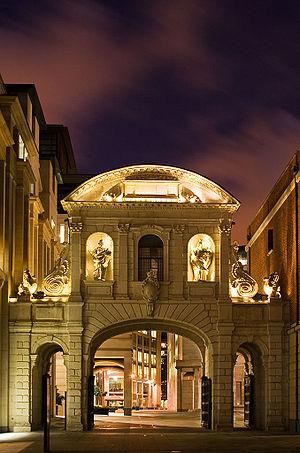
Temple Bar est un monument de Londres, situé sur Fleet Street au niveau de la Cour royale de Justice, marquant désormais symboliquement la limite administrative entre la Cité de Londres et celle de Westminster.